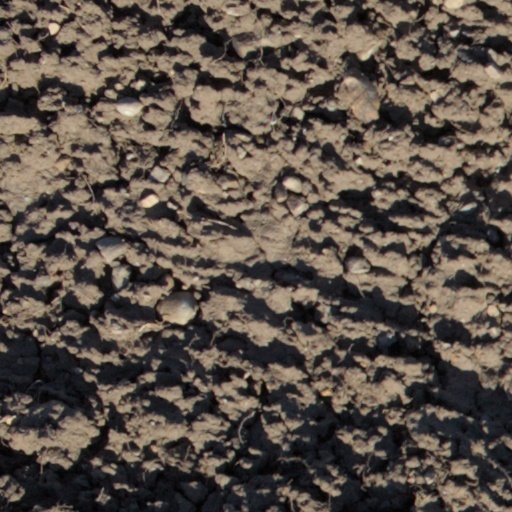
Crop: wheat